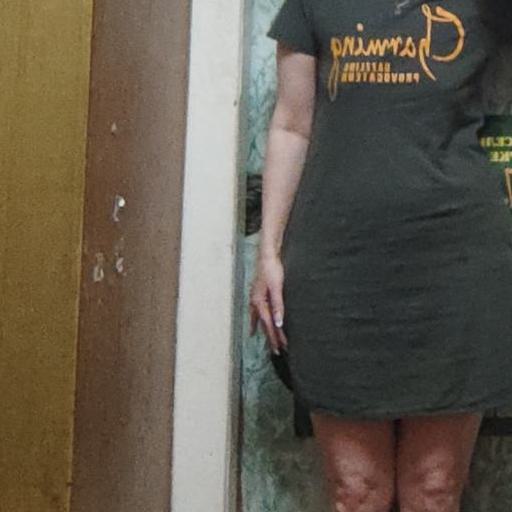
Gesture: no_gesture